Route of the Monasteries of Valencia

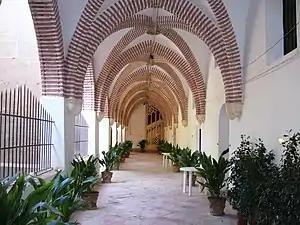
Gothic-mudéjar cloister of the Monastery of Sant Jeroni de Cotalba, in Alfauir, the beginning of the Route of the Monasteries.

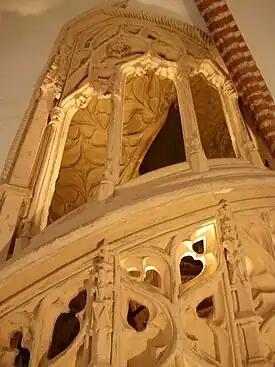
Valencian Gothic stairs in the Monastery of Sant Jeroni de Cotalba, work of Pere Compte, 15th century.

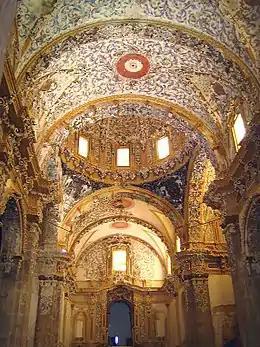
Church of the Monastery of Santa María de la Valldigna, in Simat de la Valldigna.

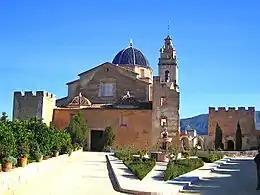
General view of the Monastery of Santa María de la Valldigna.

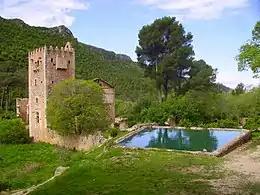
General view of the Monastery of la Murta, in Alzira.

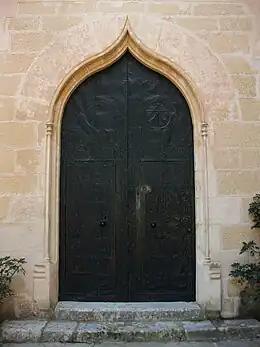
Main door of the Monastery of the Corpus Christi, in Llutxent.

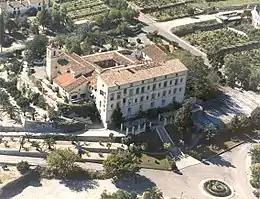
View of the Monastery of Aguas Vivas, in Carcaixent.

The Route of the Monasteries of Valencia (GR-236) is a religious and cultural route that connects five monasteries located in central region of the Province of Valencia, (Valencian Community), in Spain. The Route was inaugurated in the year 2008.